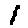
Label: 1